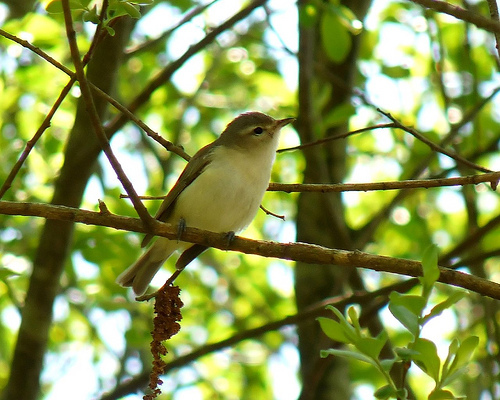
a bird with a small poitned bill., white eyebrow, and stark white breast.
a medium sized bird with soft hues of brown and yellow with a short pointed beak.
this bird has a short neck, long tail feathers, and a short beak
this bird has a white belly and breast and a grey wing and head.
small brown bird with light yellow belly and breast and short, small bill.
this particular bird has a white belly and breast and brown secondaries and head
this is a gray bird with a white throat, breast, belly and abdomen and a pointed beaka light brown bird that has a white breast and belly.
the bird is small with a pointed bill, and the belly is yellow.
a small bird with a white belly and pointed beak.
Species: Warbling Vireo